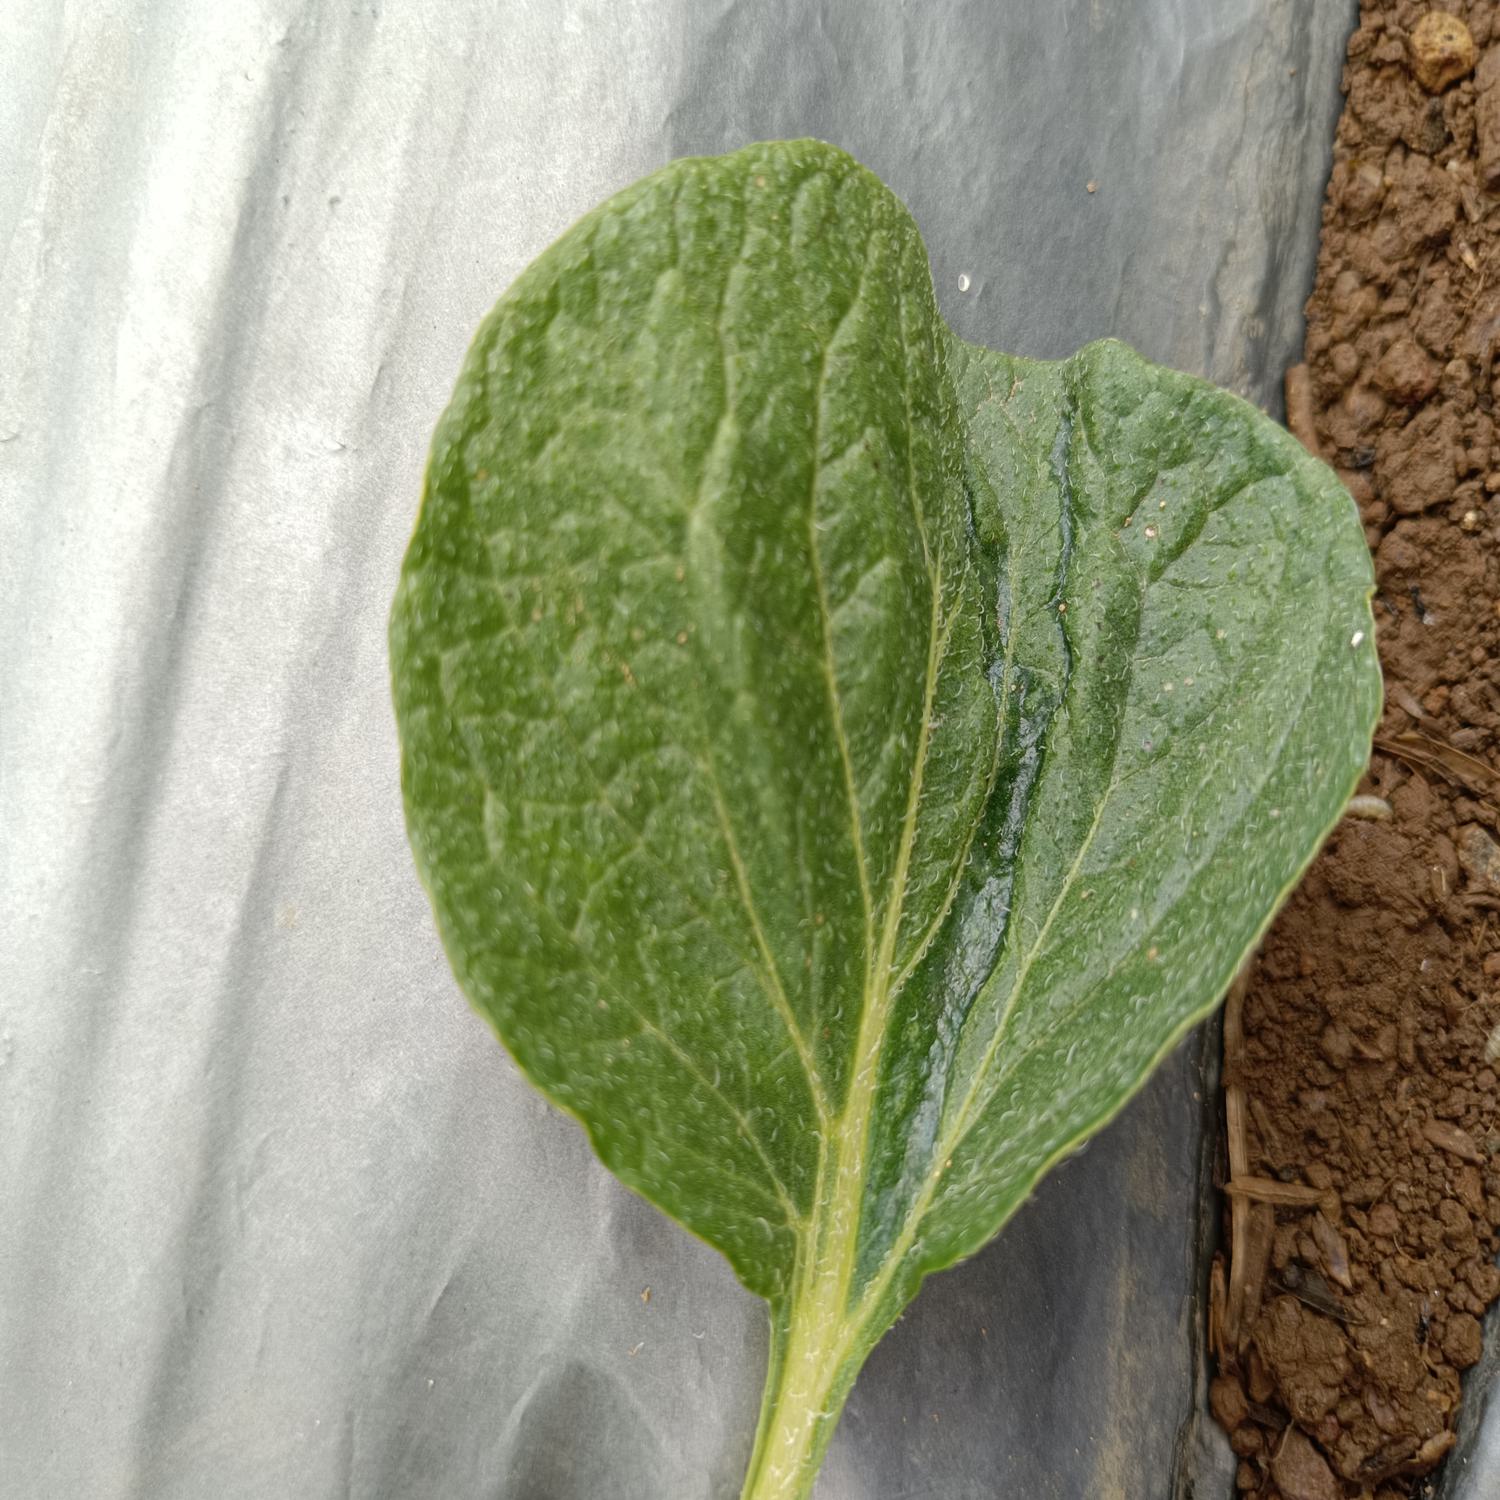
Etiqueta: Virus